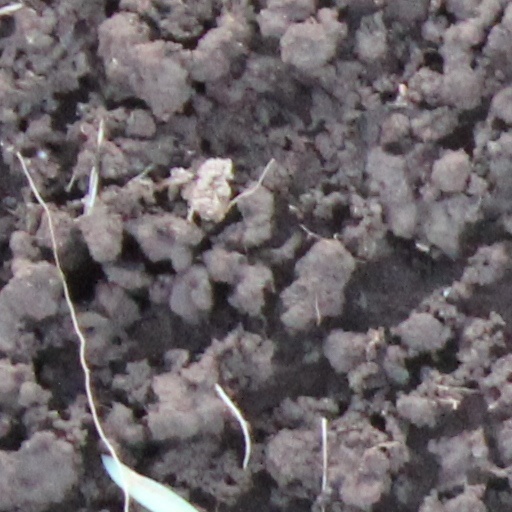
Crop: wheat